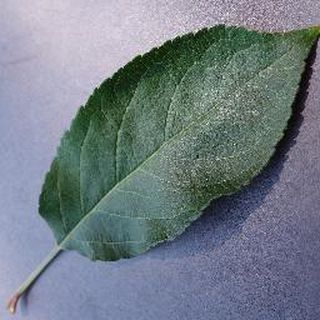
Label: healthy_apple